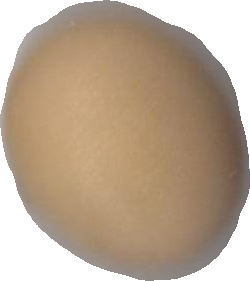
Variety: Grobogan